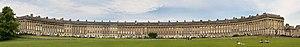
Le Royal Crescent est un ensemble résidentiel situé à Bath en Angleterre, composé de trente maisons disposées en croissant autour d'une vaste esplanade gazonnée. Il a été conçu par l'architecte John Wood le Jeune et construit entre 1767 et 1774. Monument classé en grade I, c'est l'un des plus grands exemples d'architecture georgienne se trouvant au Royaume-Uni.
Bath est une ville du comté de Somerset, au sud-ouest de l'Angleterre. Elle se situe à 180 km à l'ouest de Londres et à 25 km au sud-est de Bristol, et compte 83 992 habitants. La reine Élisabeth Iʳᵉ lui a accordé le statut de cité par charte royale en 1590 et la ville fut faite county borough en 1889, ce qui lui donna l'indépendance administrative par rapport au comté du Somerset. Elle est rattachée au comté d'Avon, un district non-métropolitain, lorsqu'il est créé en 1974. Depuis 1996, l'année où le comté d'Avon a été supprimé, Bath est le centre principal de l'autorité unitaire de Bath et du nord-est du Somerset.
Les Papiers posthumes du Pickwick Club, également connu sous le titre Les Aventures de Monsieur Pickwick, est le premier roman de Charles Dickens à être publié sous forme de feuilleton, de 1836 à 1837.